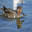
Label: bird